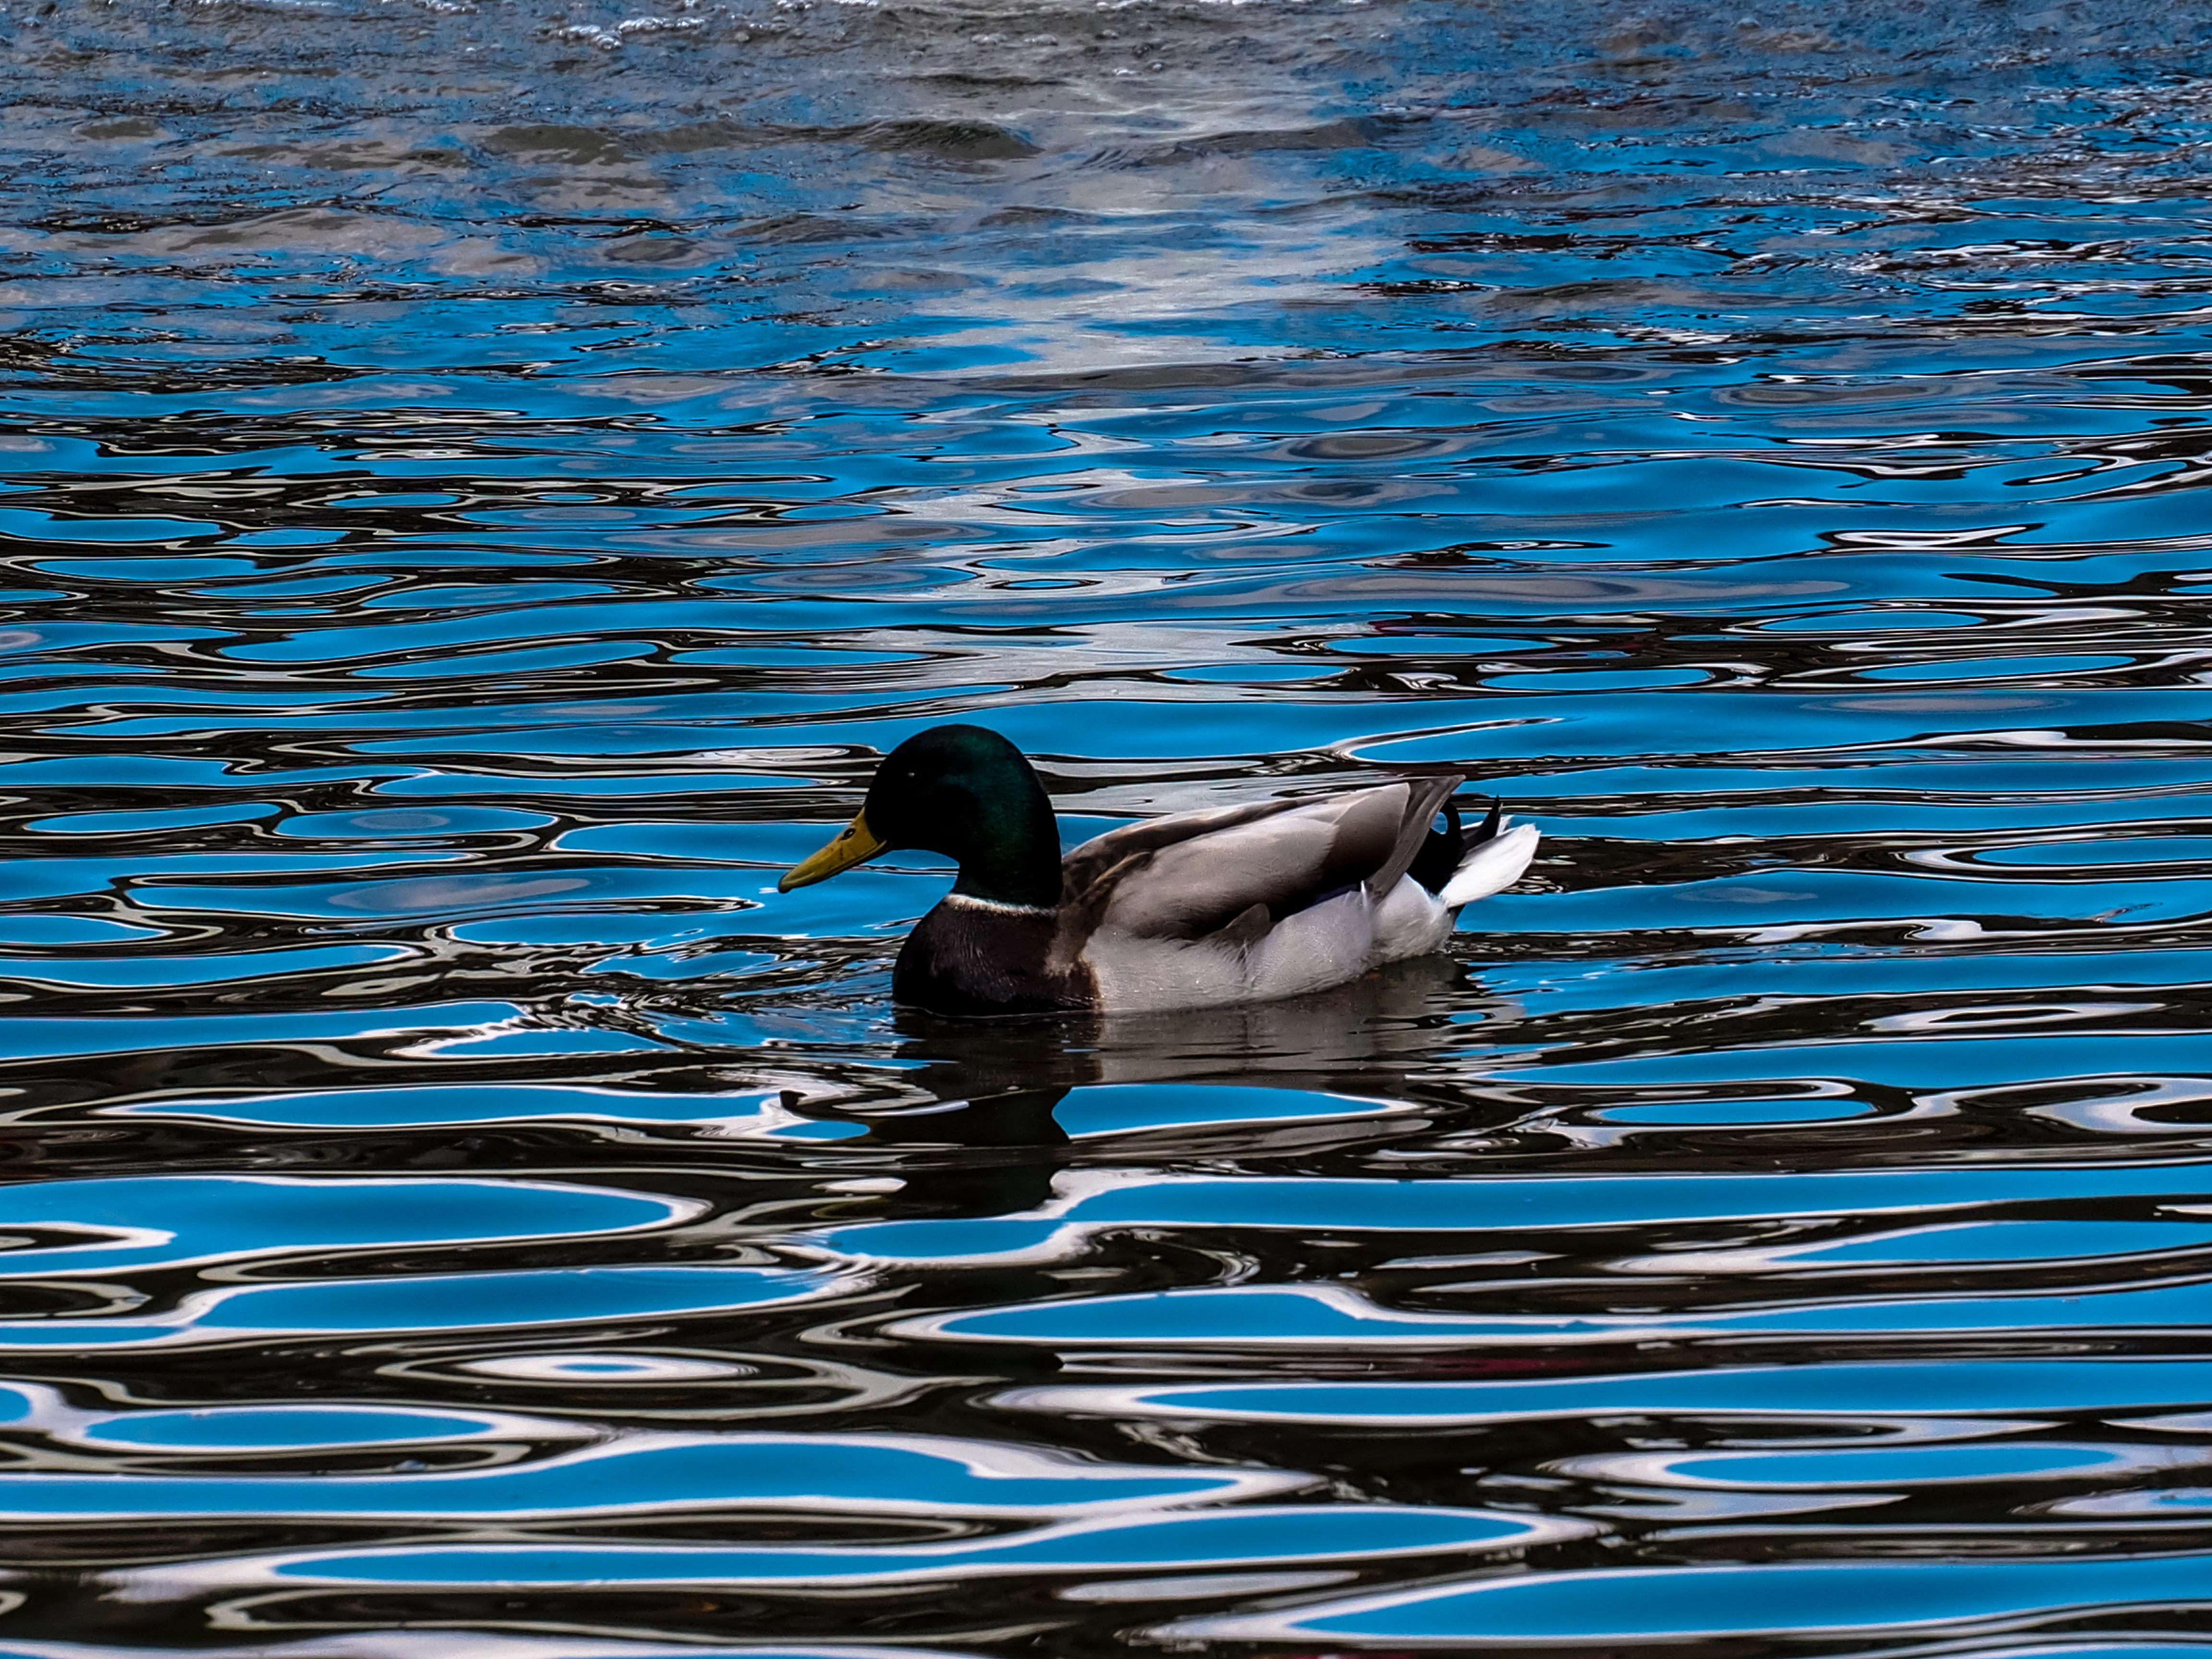
sea, water, ocean, bird, wave, lake, swim, reflection, blue, plumage, drake, duck, vertebrate, ducks, waterfowl, water bird, mallard, swimming duck, ducks geese and swans